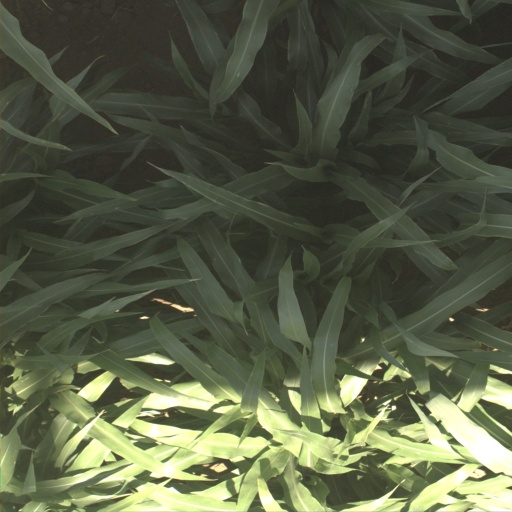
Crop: sorghum